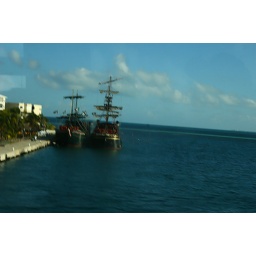
You can ride on those pirate ships and they actually go out in the ocean and stage a full battle